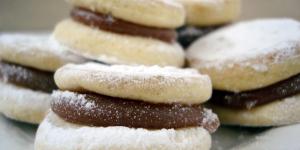
alfajores de maicena y harina